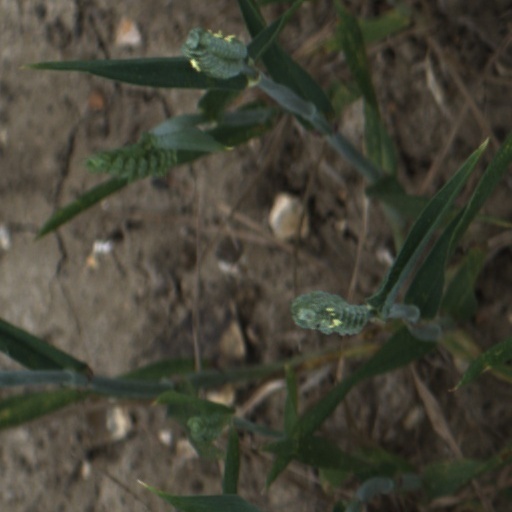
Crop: wheat